The Three Pilots

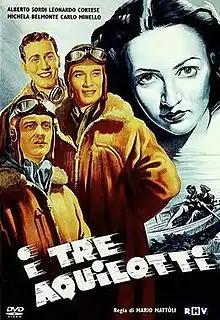
Film poster

The Three Pilots is a 1942 Italian war drama film directed by Mario Mattoli and starring Michela Belmonte, Leonardo Cortese and Alberto Sordi. It was shot at the Cinecittà Studios in Rome and at the Accademia Aeronautica in Caserta. The film's sets were designed by the art director.